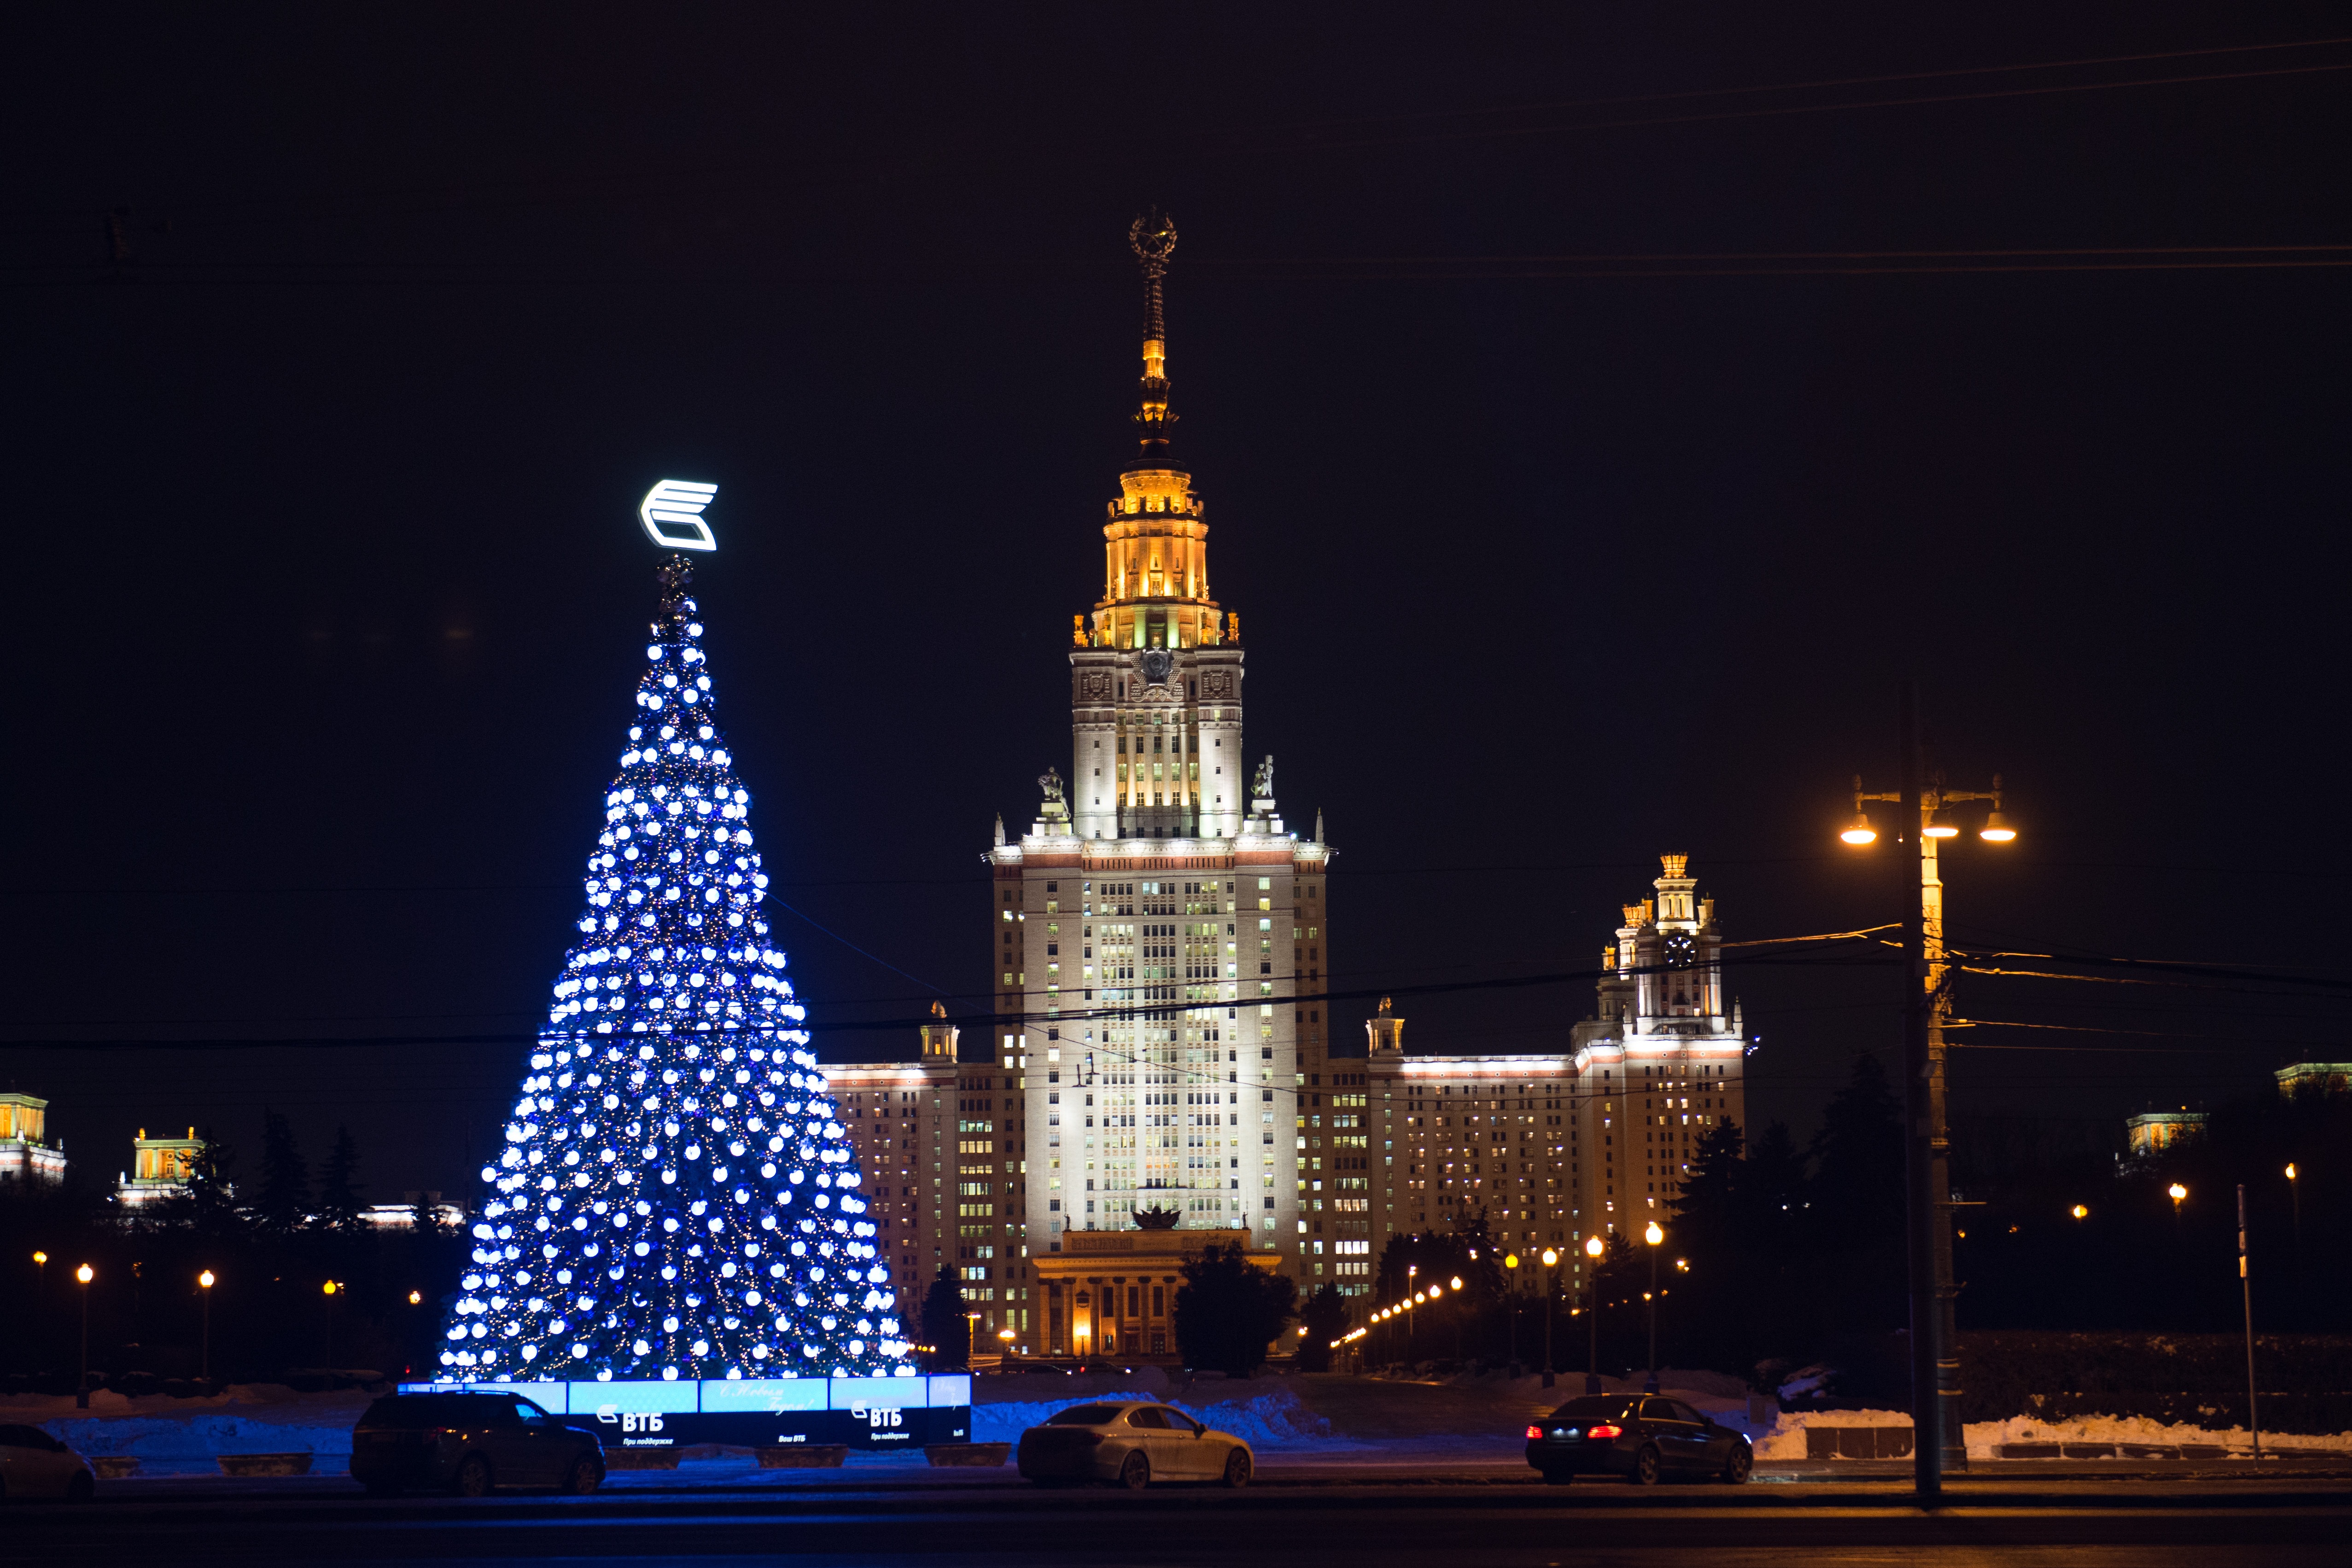
winter, light, skyline, night, city, cityscape, dusk, evening, reflection, tower, holiday, landmark, lighting, christmas tree, christmas decoration, new year's eve, night msu